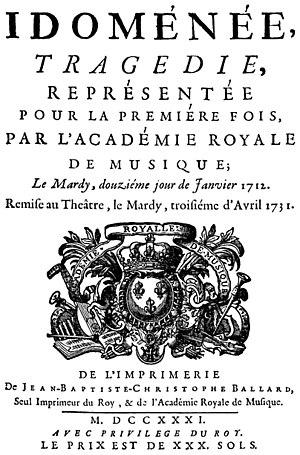
Frontispice du livret d'une reprise d'Idoménee d'André Campra
Idoménée est un opéra créé par André Campra sur un livret d'Antoine Danchet. L'opéra fut représenté la première fois à Paris, le 12 janvier 1712. Plus tard, Mozart s'en inspira fortement pour créer son propre opéra, Idomeneo, re di Creta.